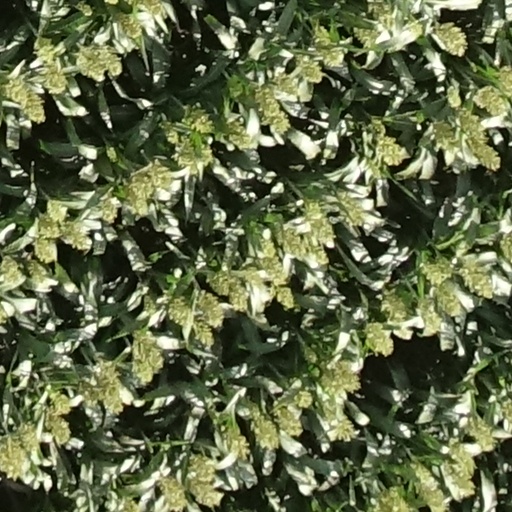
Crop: sorghum